Natalia Zabiiako

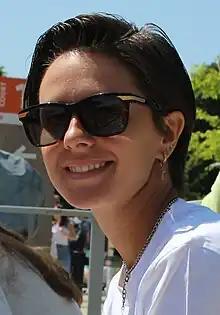
Zabiiako in 2023

Natalia Aleksandrovna Zabiiako (born 15 August 1994) is a Russian-Estonian competitive pair skater. Competing for Russia with Alexander Enbert, she was the 2019 World bronze medalist, 2018 European bronze medalist, 2018 Grand Prix of Helsinki champion, 2018 NHK Trophy champion, 2016 Rostelecom Cup silver medalist, and three-time Russian national medalist.